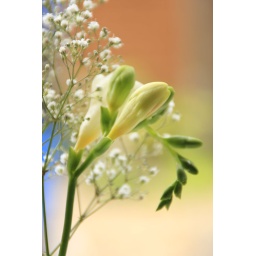
Flowers in a vase on my kitchen window ledge using manual focus.